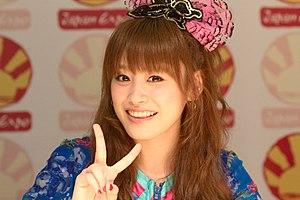
Ai Takahashi du groupe Morning Musume en dédicace à Japan Expo, le samedi 3 juillet 2010 (Paris, France). 日本語: 高橋愛 2010年7月3日 フランス・パリ Japan Expo
Ai Takahashi est une chanteuse et actrice japonaise, ex-idol au sein du Hello! Project.